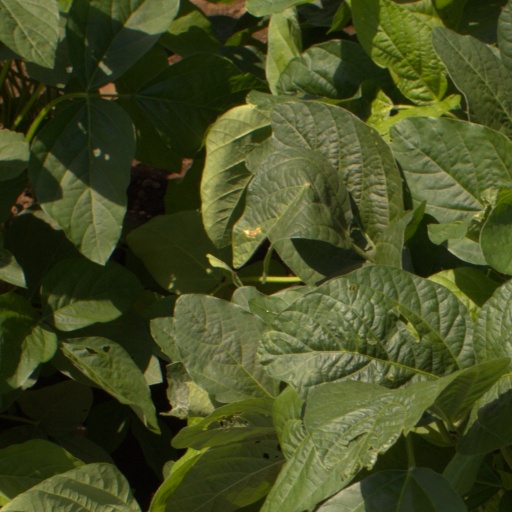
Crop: soybean